Czupryna

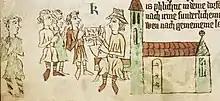
One of "Sachsenspiegel's" illustrations. A Wend stands at the left, gesturing that he does not understand the speech. He has a halfshaven head and characteristically wrapped legs, like all the Wends in the "Sachsenspiegel".

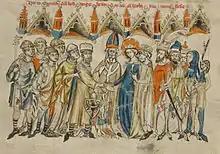
Henry I the Bearded and Jadwiga of Andechs wedding, 14th century Poles are on the left, with halfshaven heads. Medieval Poles didn't like long hair: Henry's beard was so strange to them that he was even called "the Bearded".

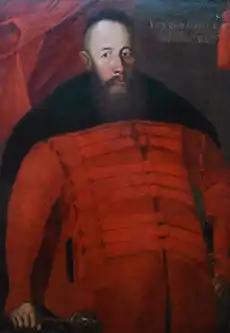
Stanisław Koniecpolski

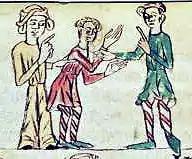
Another illustration of Wends from "Sachsenspiegel".

The czupryna, also known as the Polish halfshaven head, is a traditional Polish noble haircut, associated mainly with Sarmatism, but worn by Poles in the Middle Ages too. It is marked by shaving hair above the ears and on the neck at the same height, with longer hair on the top of the head. For hundreds of years it was typical of Poles.